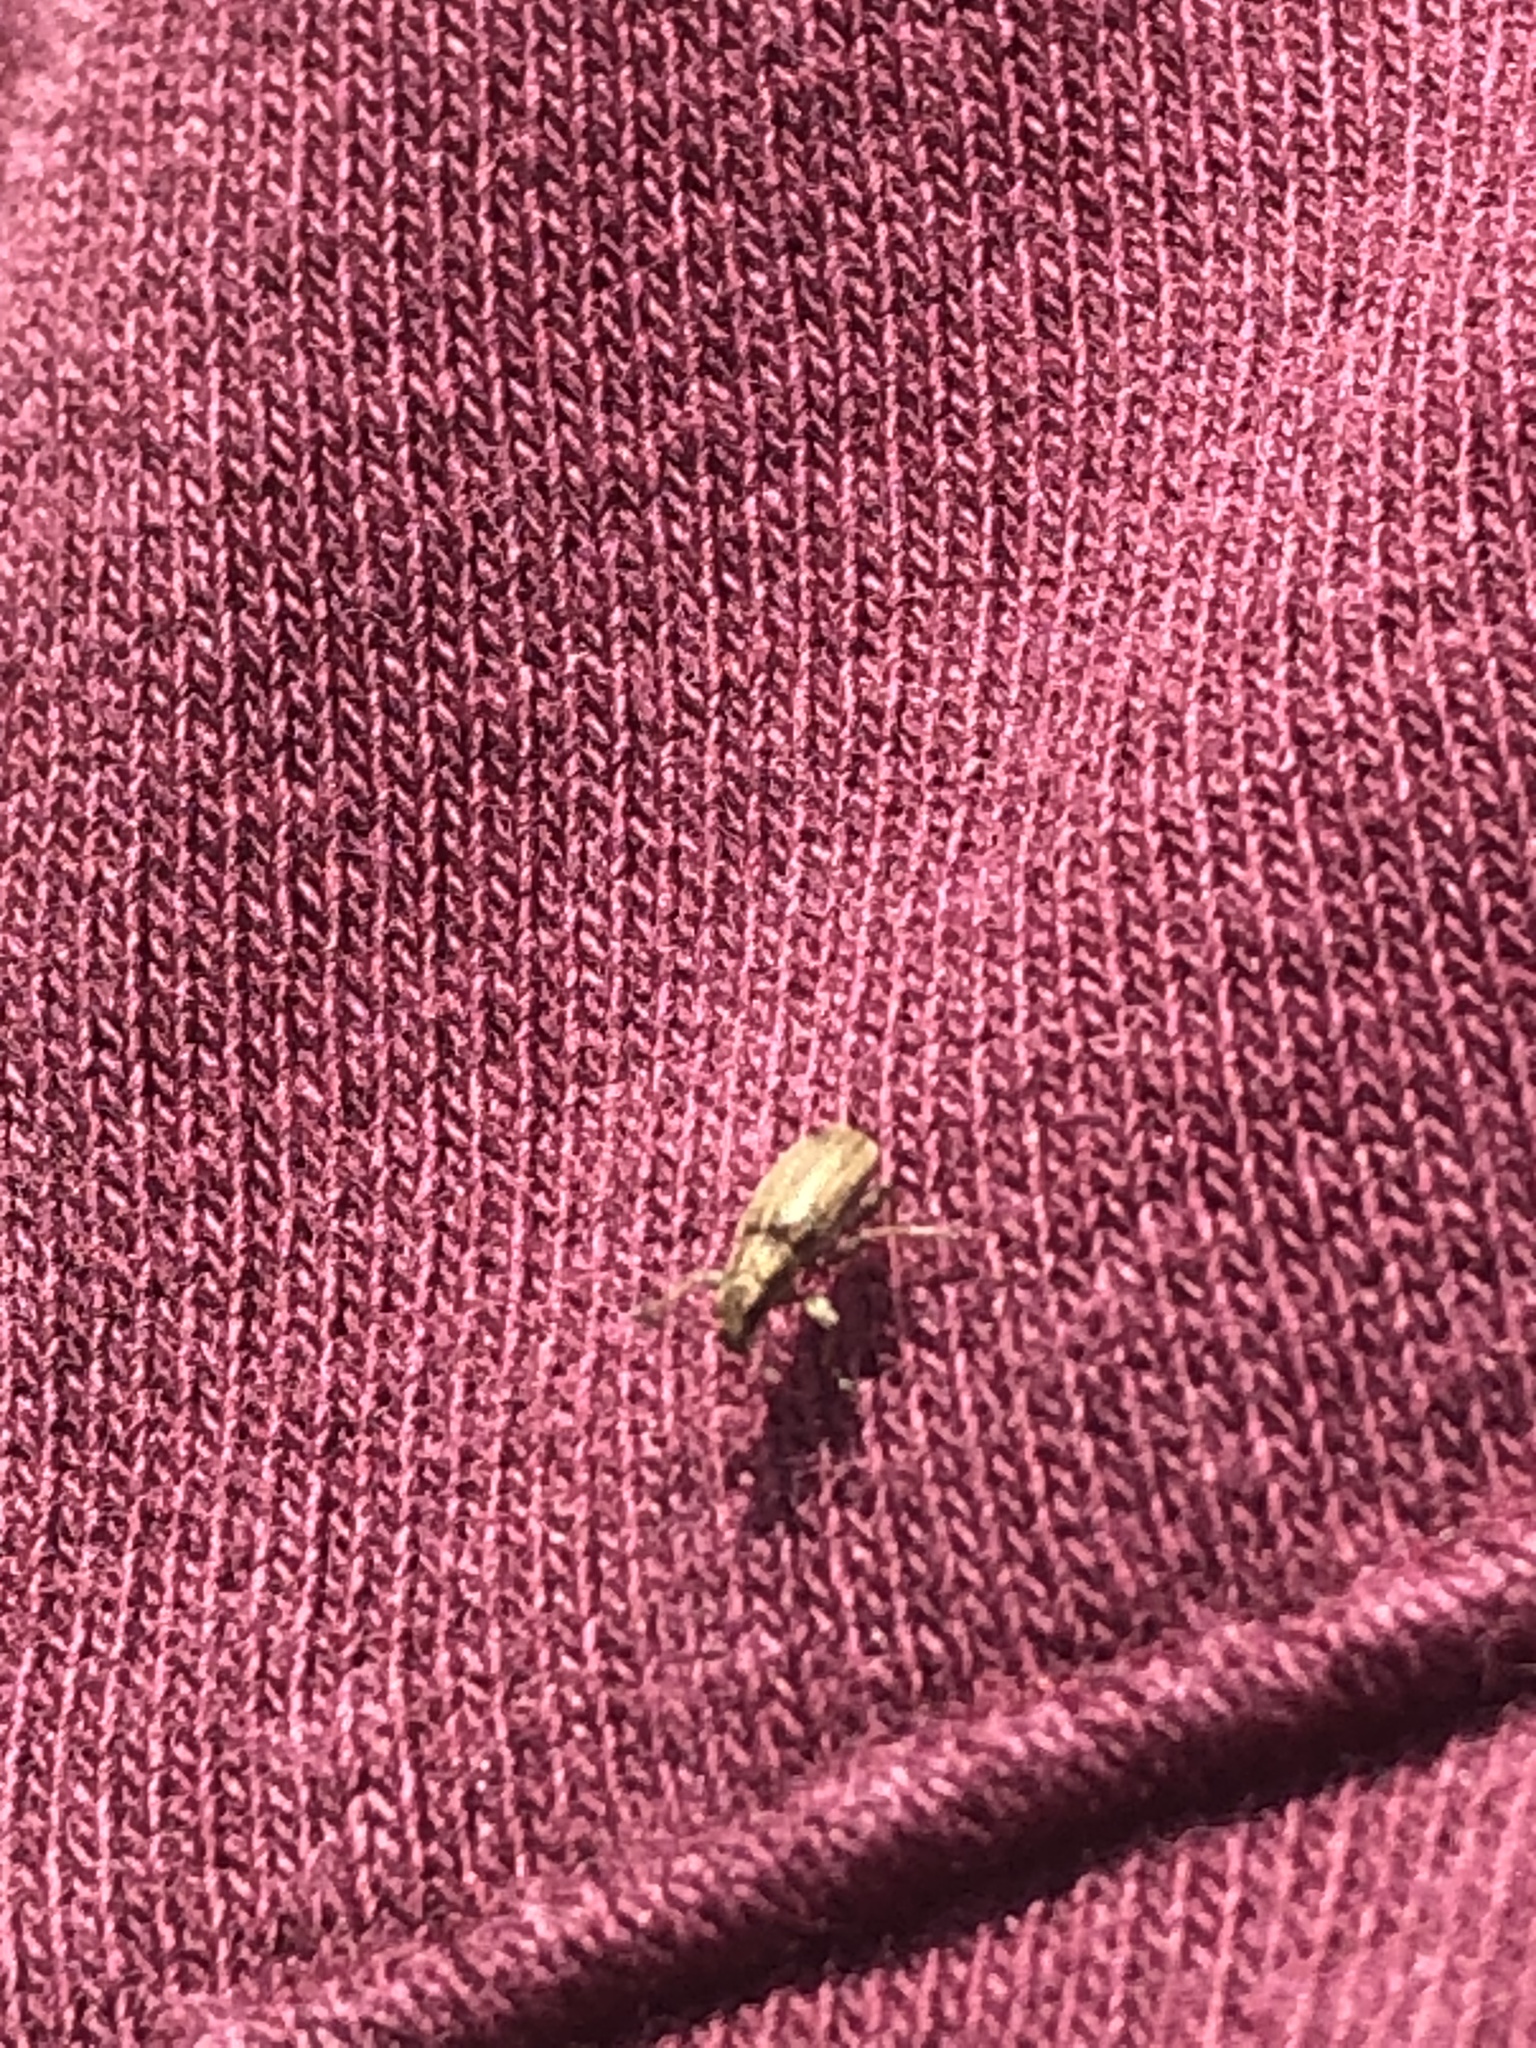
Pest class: pea_leaf_weevil